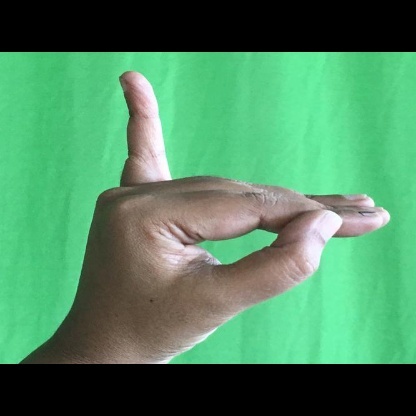
Mudra: Hamsapaksha